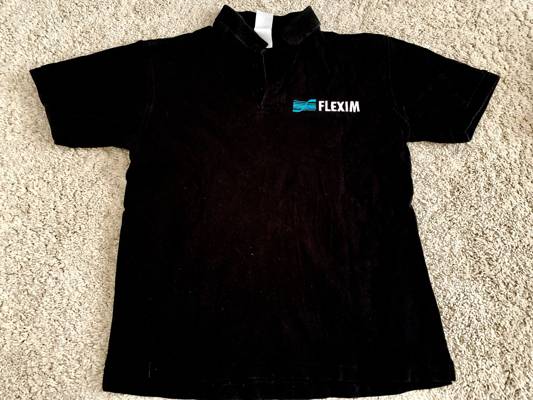
Waste category: clothes